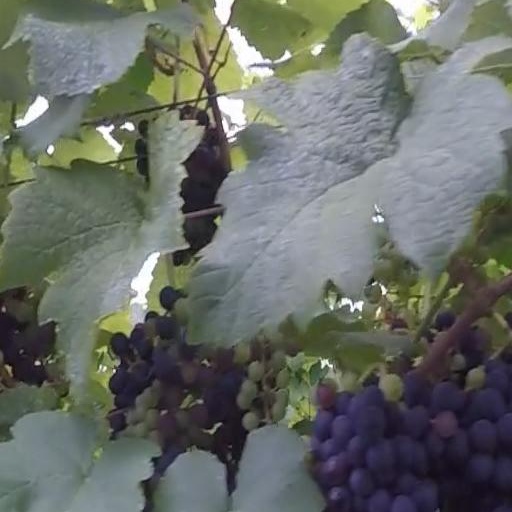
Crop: grape